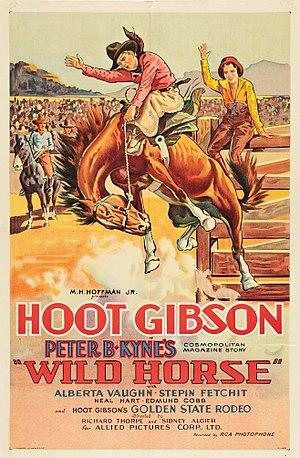
Wild Horse est un film américain réalisé par Richard Thorpe et Sidney Algier, sorti en 1931.